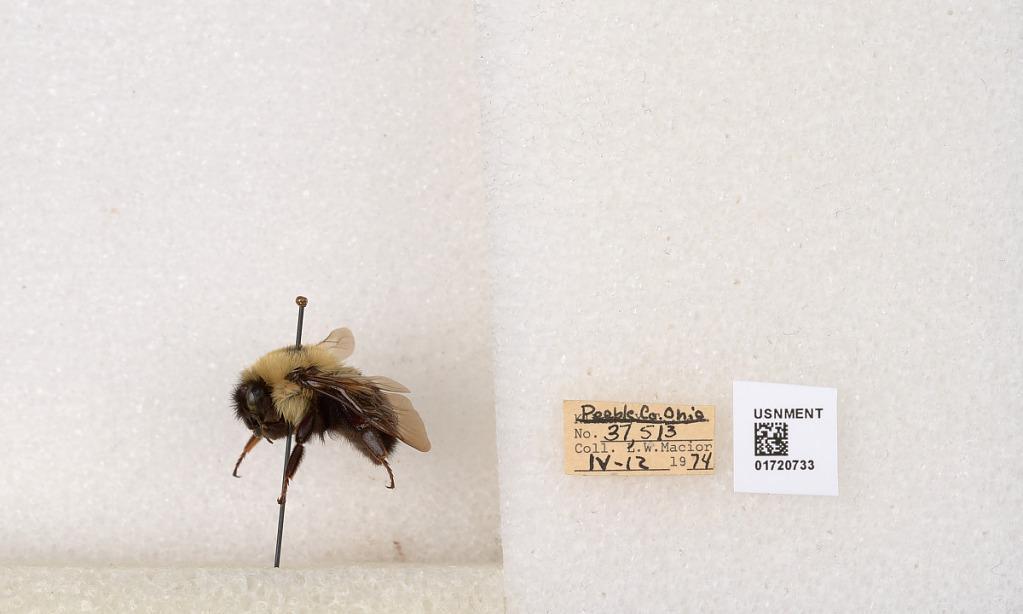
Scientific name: Bombus bimaculatus Cresson
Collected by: L. Macior
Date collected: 1974-4-12
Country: United States
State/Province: Ohio
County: Preble
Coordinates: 39.7416, -84.648